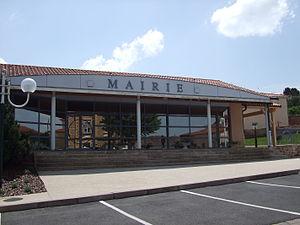
Coutouvre est une commune française située dans le département de la Loire en région Auvergne-Rhône-Alpes.